McGovney–Yunker Farmstead

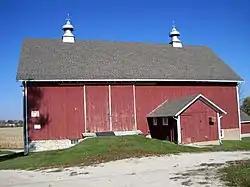
The gable bank barn on the farmstead

The McGovney–Yunker Farmstead is a historic farm in Mokena, Illinois.